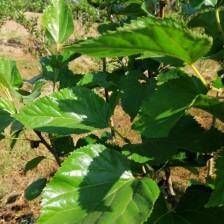
Variety: Buriram60